Jürgen Hentsch

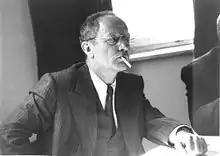
Jürgen Hentsch

Jürgen Hentsch (March 17, 1936 in Görlitz – December 21, 2011 in Berlin) was a German actor. He was known for several movies and TV shows such as "The Deathmaker" (1995), "In the Shadow of Power" (2003) and "Der Mann mit der Maske" (1994). He was married to Wassilka Hentsch.